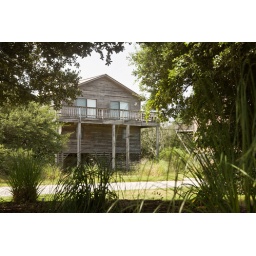
Typical beach house - Photo by Spectra Video